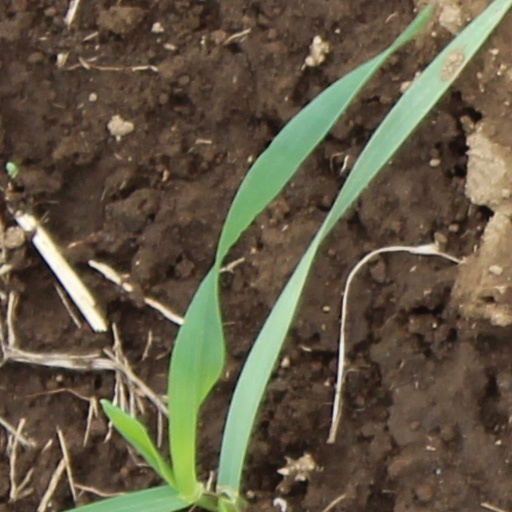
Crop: wheat